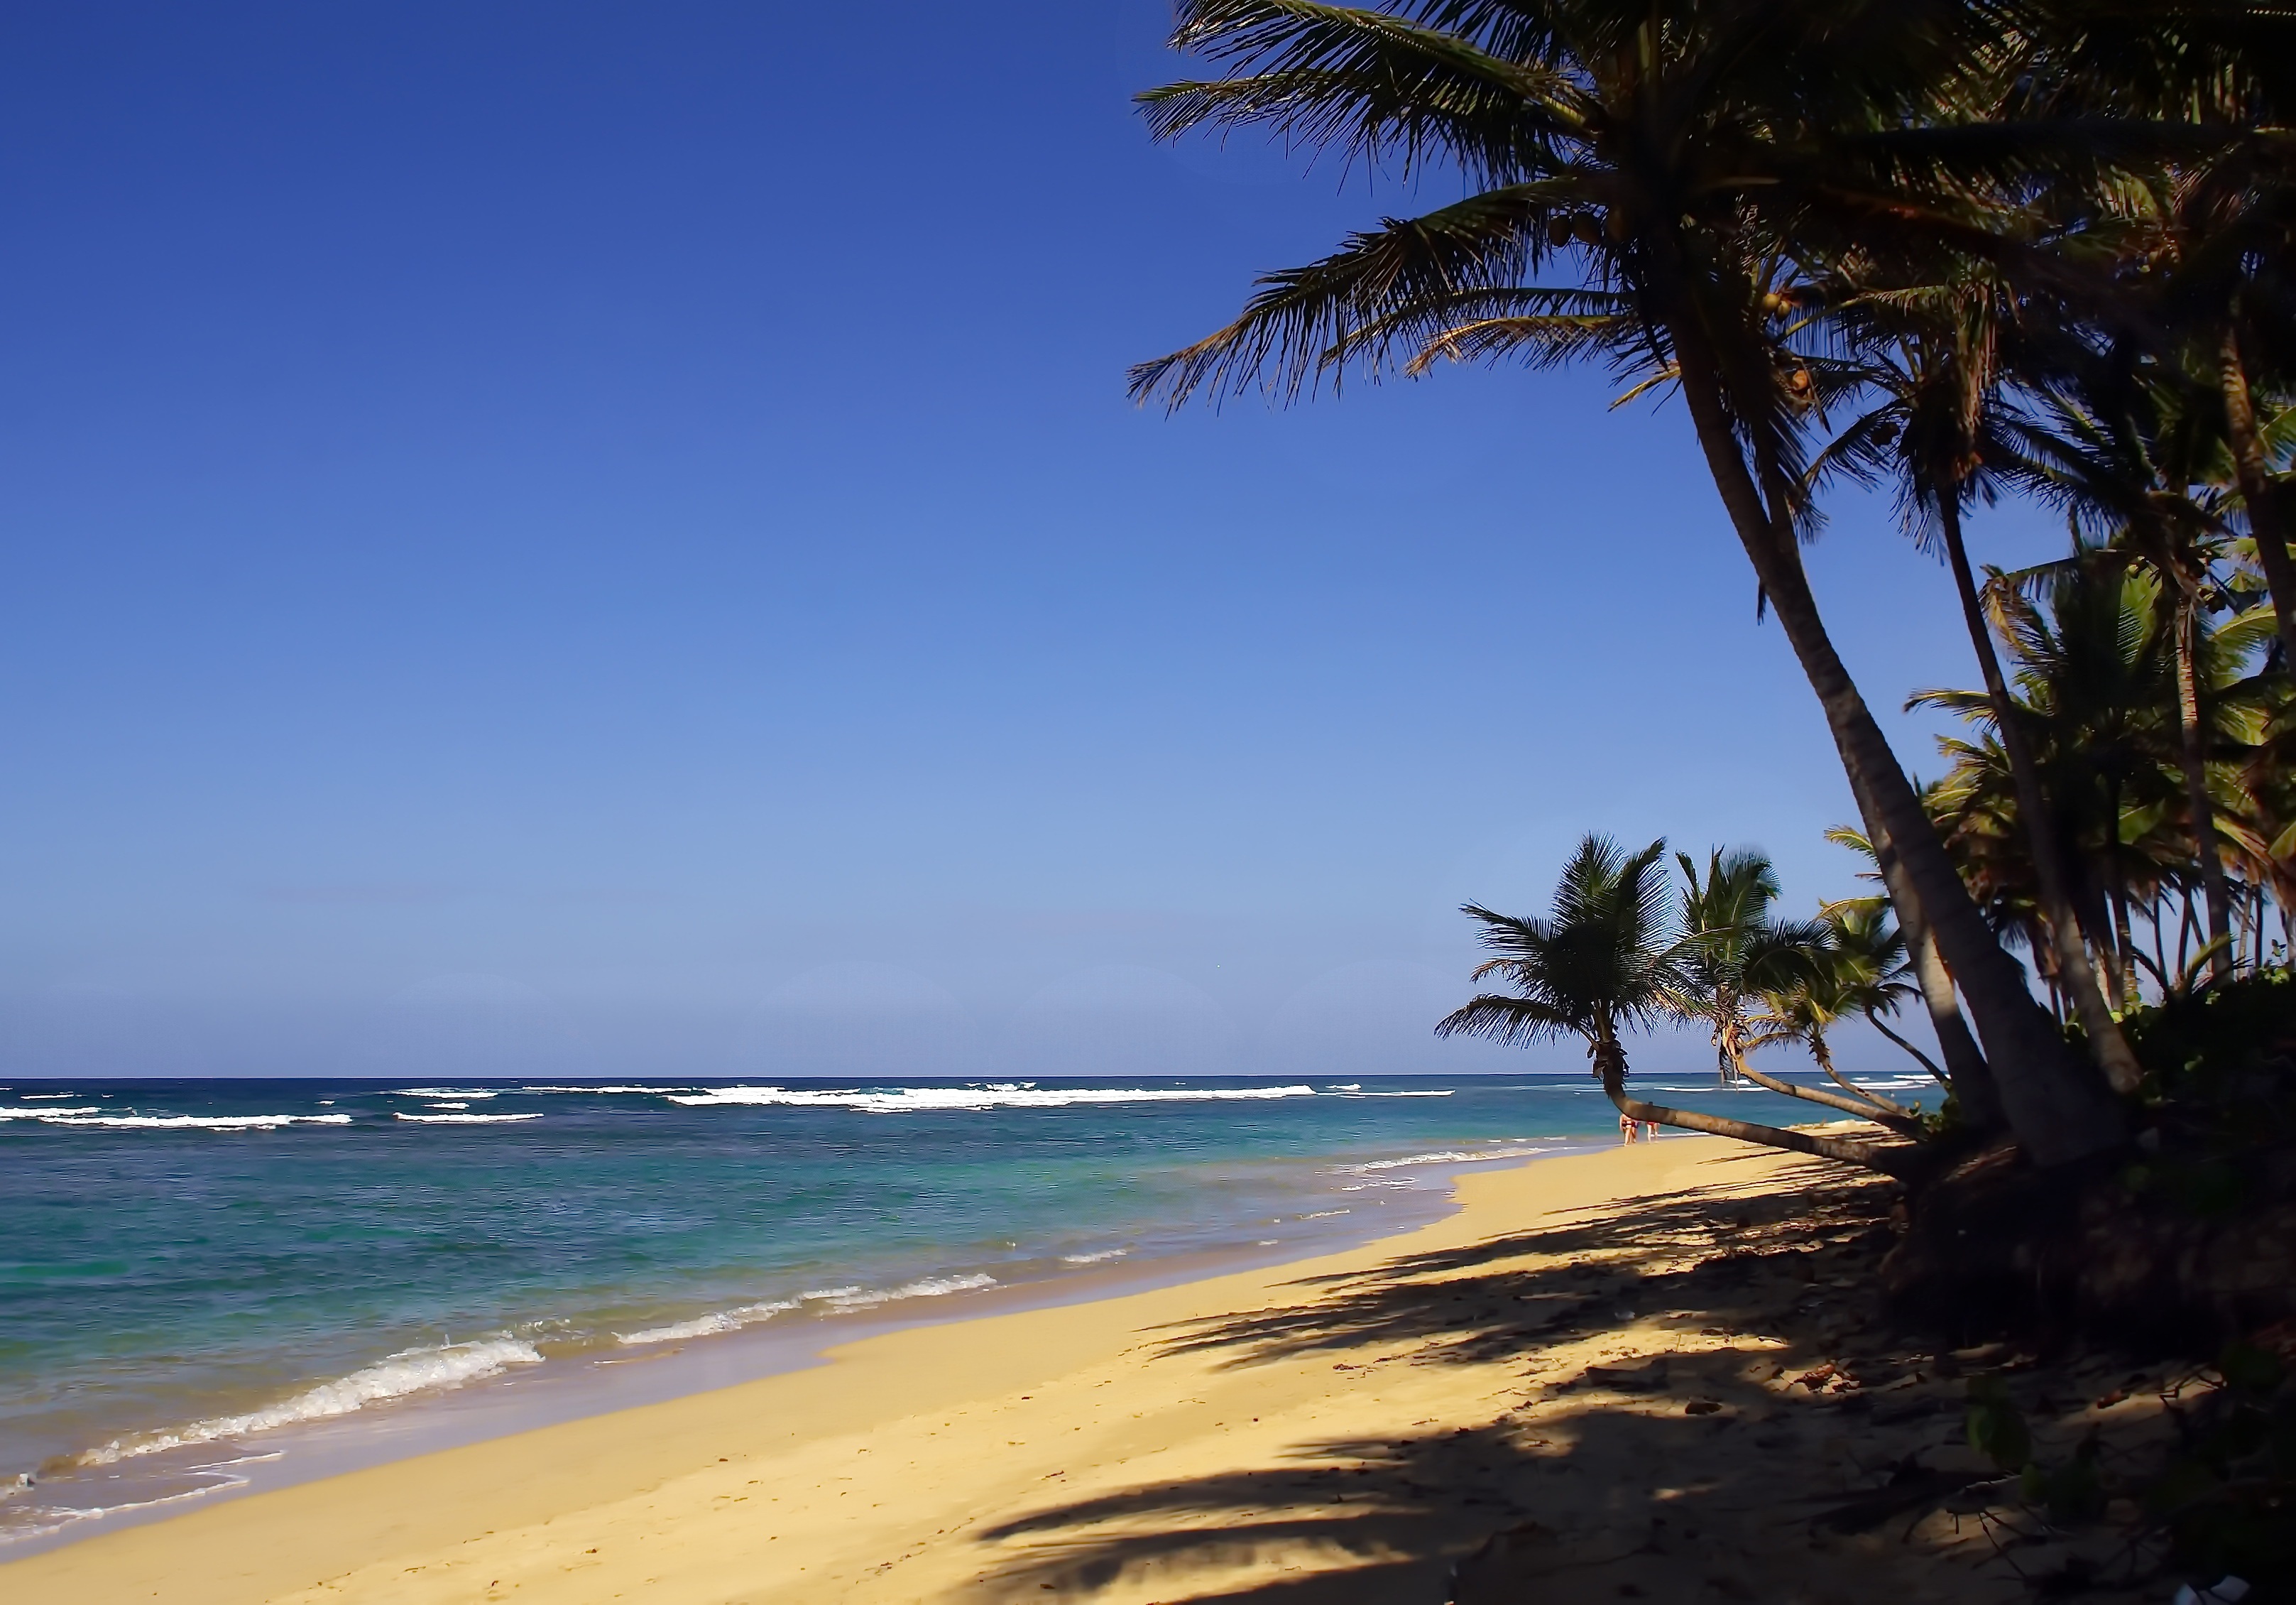
beach, sea, coast, sand, ocean, horizon, light, sun, shore, wave, vacation, shadow, holiday, bay, body of water, cool image, bavaro, caribbean, i, punta cana, dominican republic, palm trees, idleness, tropics, cape, arecales